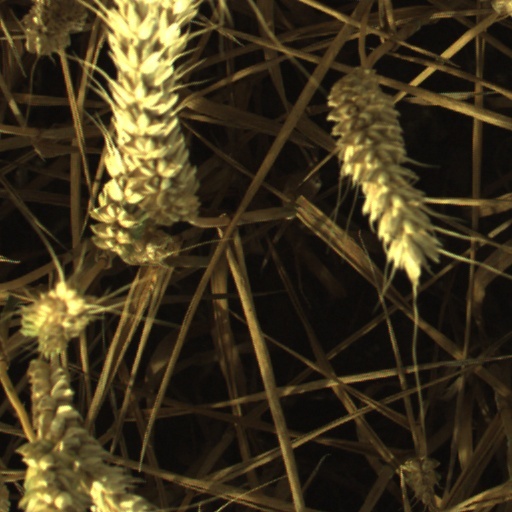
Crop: wheat